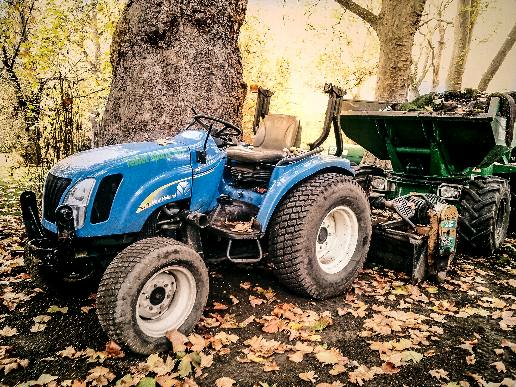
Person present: No